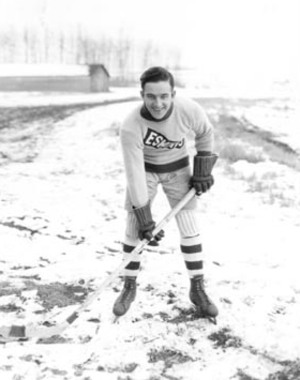
Art Gagné est un joueur professionnel canadien de hockey sur glace qui évoluait au poste d'ailier droit.